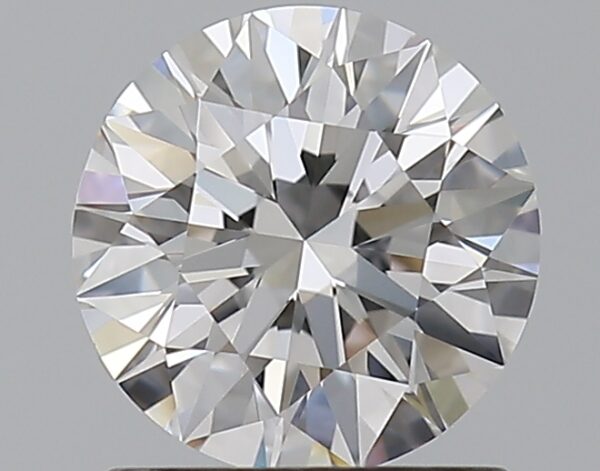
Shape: round
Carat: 1
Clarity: VVS1
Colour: D
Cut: EX
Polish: EX
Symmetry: EX
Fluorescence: N
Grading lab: GIA
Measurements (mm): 6.38 x 6.43 x 4